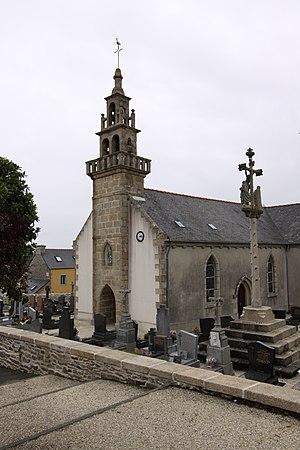
Église Saint-Pol-Aurélien de la commune de Tréglonou
Tréglonou est une commune du département du Finistère, dans la région Bretagne, en France, que borde la rive méridionale de l'Aber-Benoît.
La liste des églises du Finistère recense de la manière la plus complète possible les églises, cathédrales et basiliques situées dans le département français du Finistère.